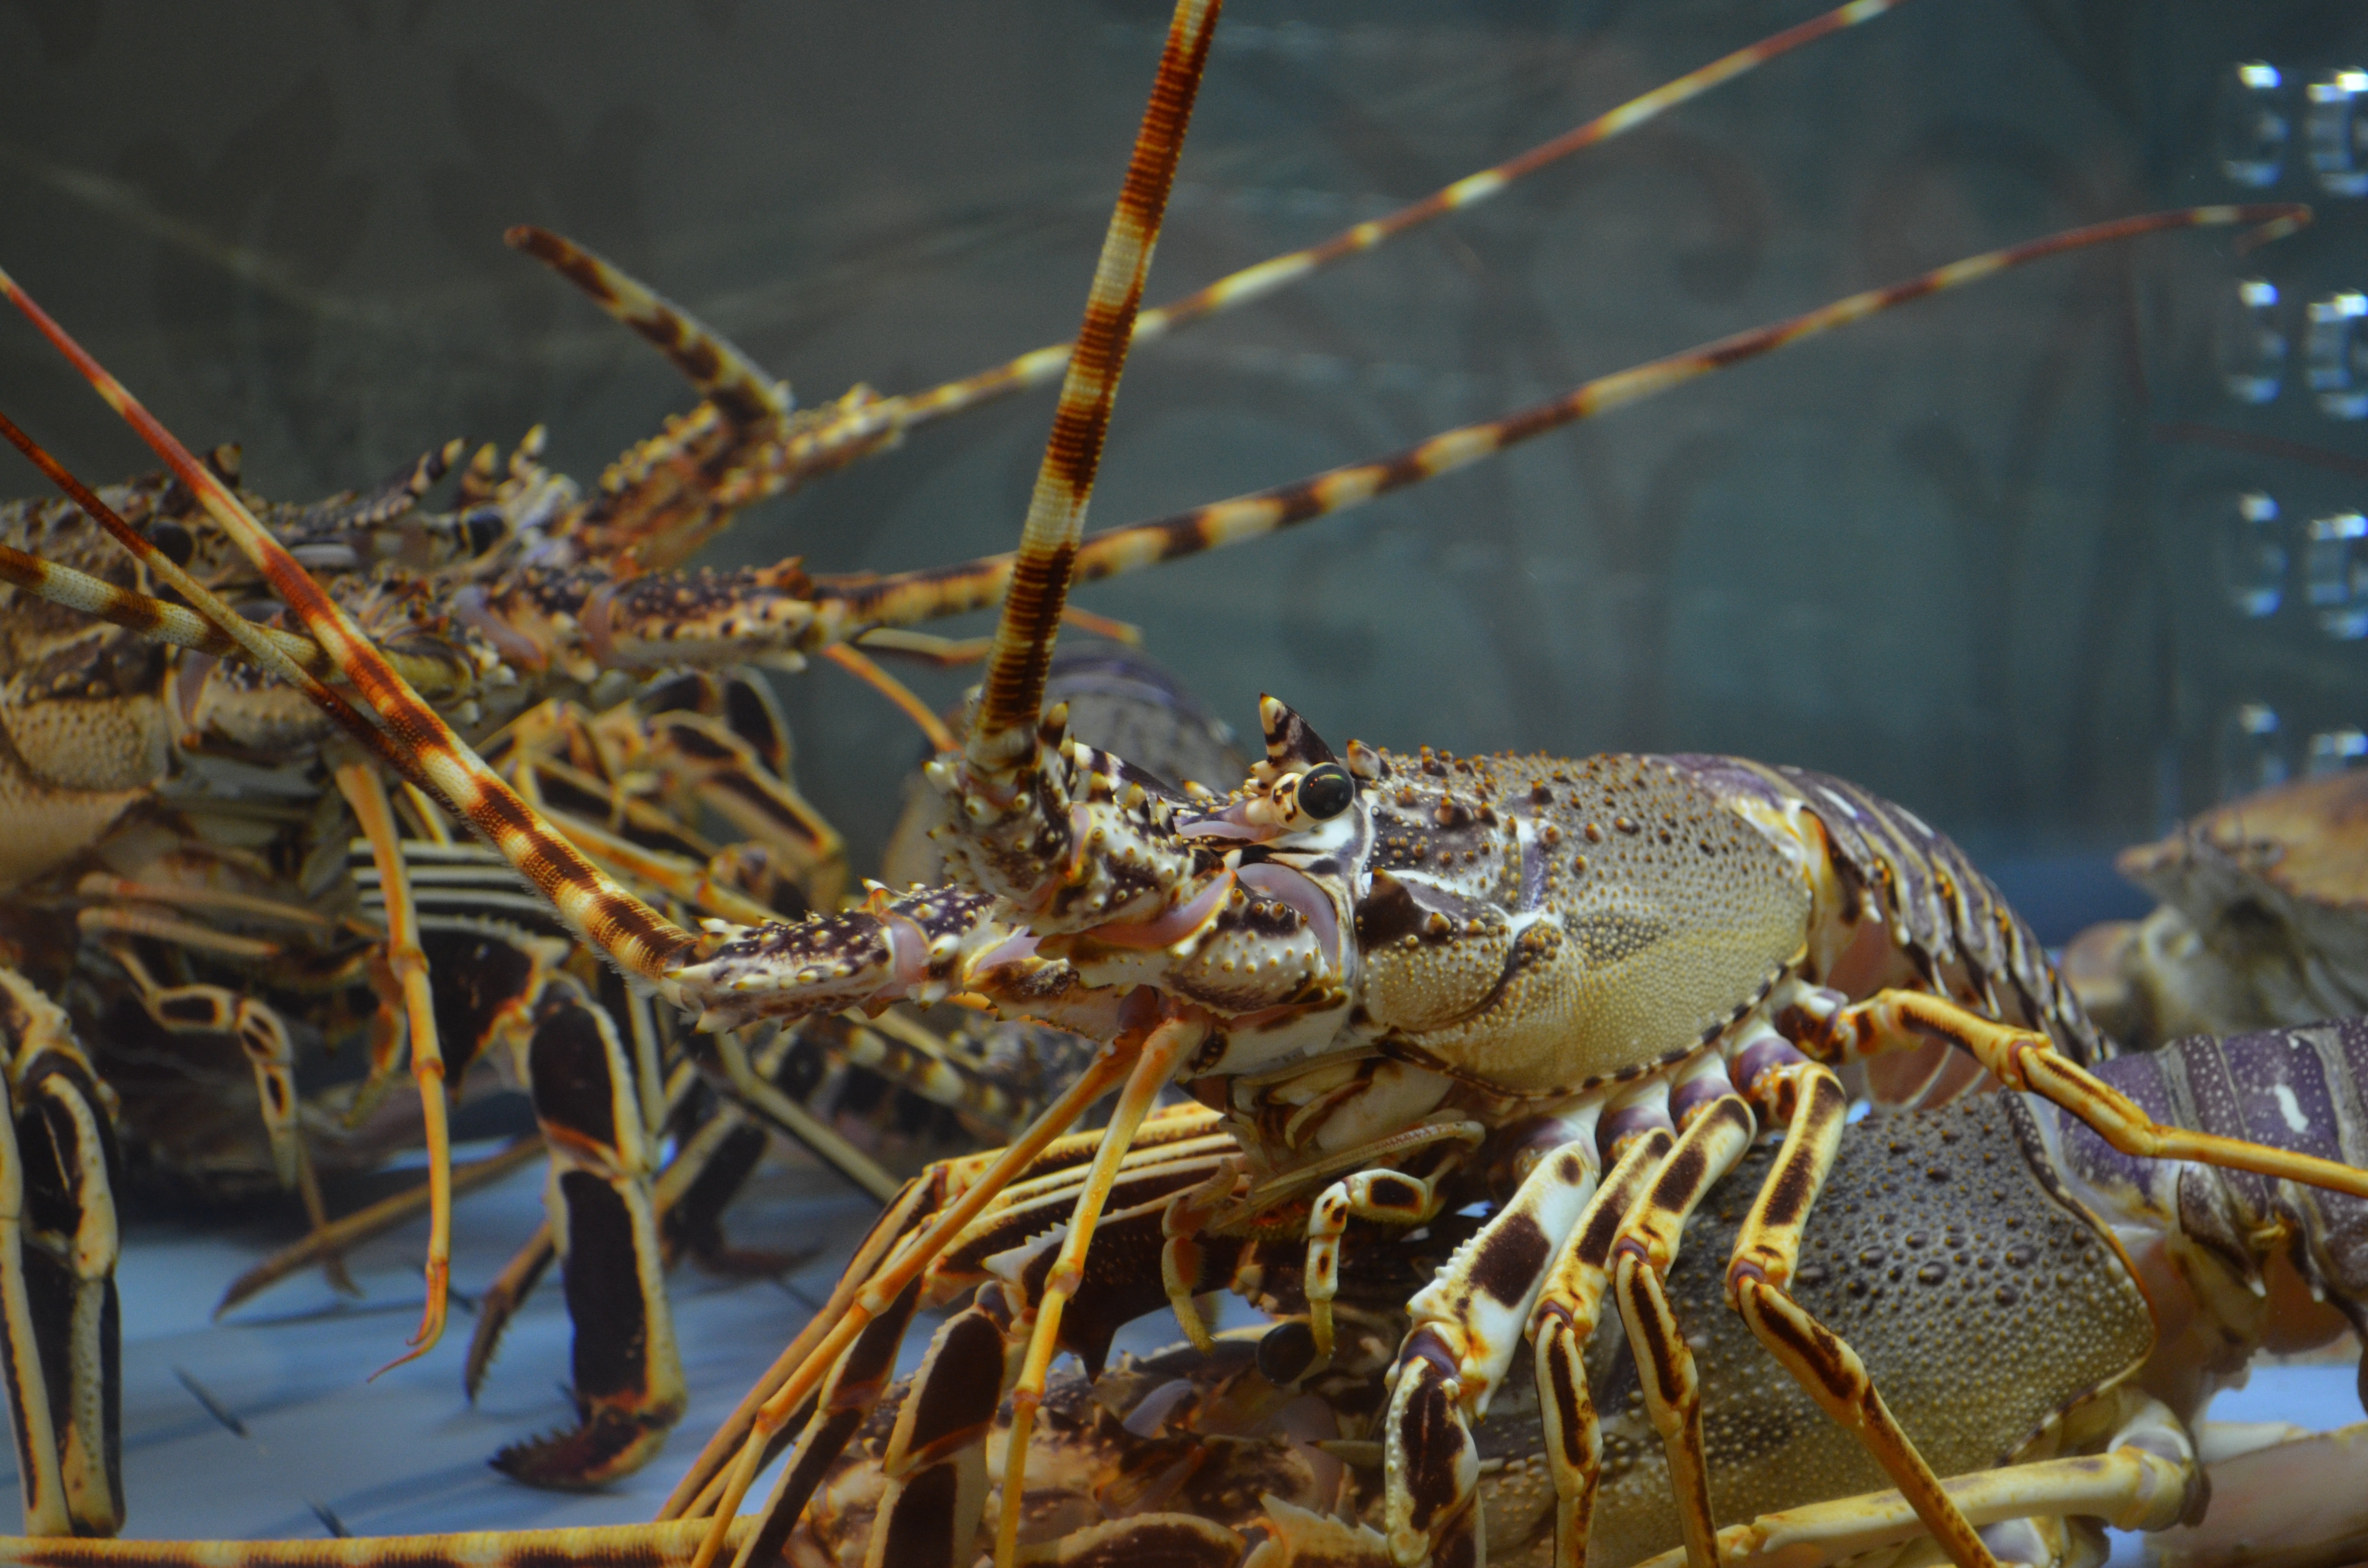
spiny lobster, decapoda, homarus gammarus, lobster, terrestrial animal, invertebrate, Common yabby, crayfish, caridean shrimp, crustacean, seafood, organism, wildlife, arthropod, shellfish, food, freshwater crab, shrimp